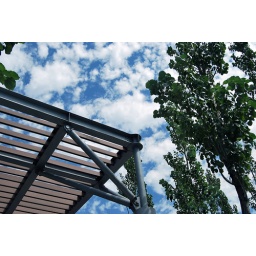
Various photographs of flora and fauna in the park, taken by myself and my son Kevin using my Nikon D60